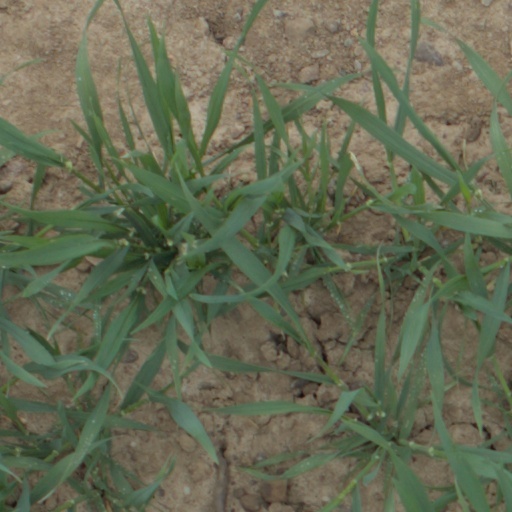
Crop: wheat